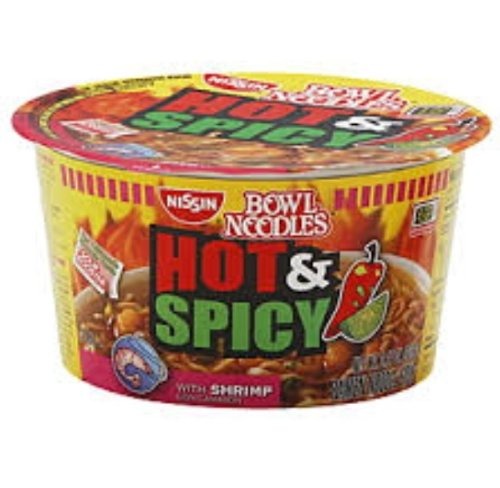
Item Name: New 319265 Nissin Noodles Hot Spicy Shrimp 3.27 Oz (6-Pack) Instant Noodle Cheap Wholesale Discount Bulk Food Instant Noodle Bud Vase
Value: 6.0
Unit: Count

Price: 12.99